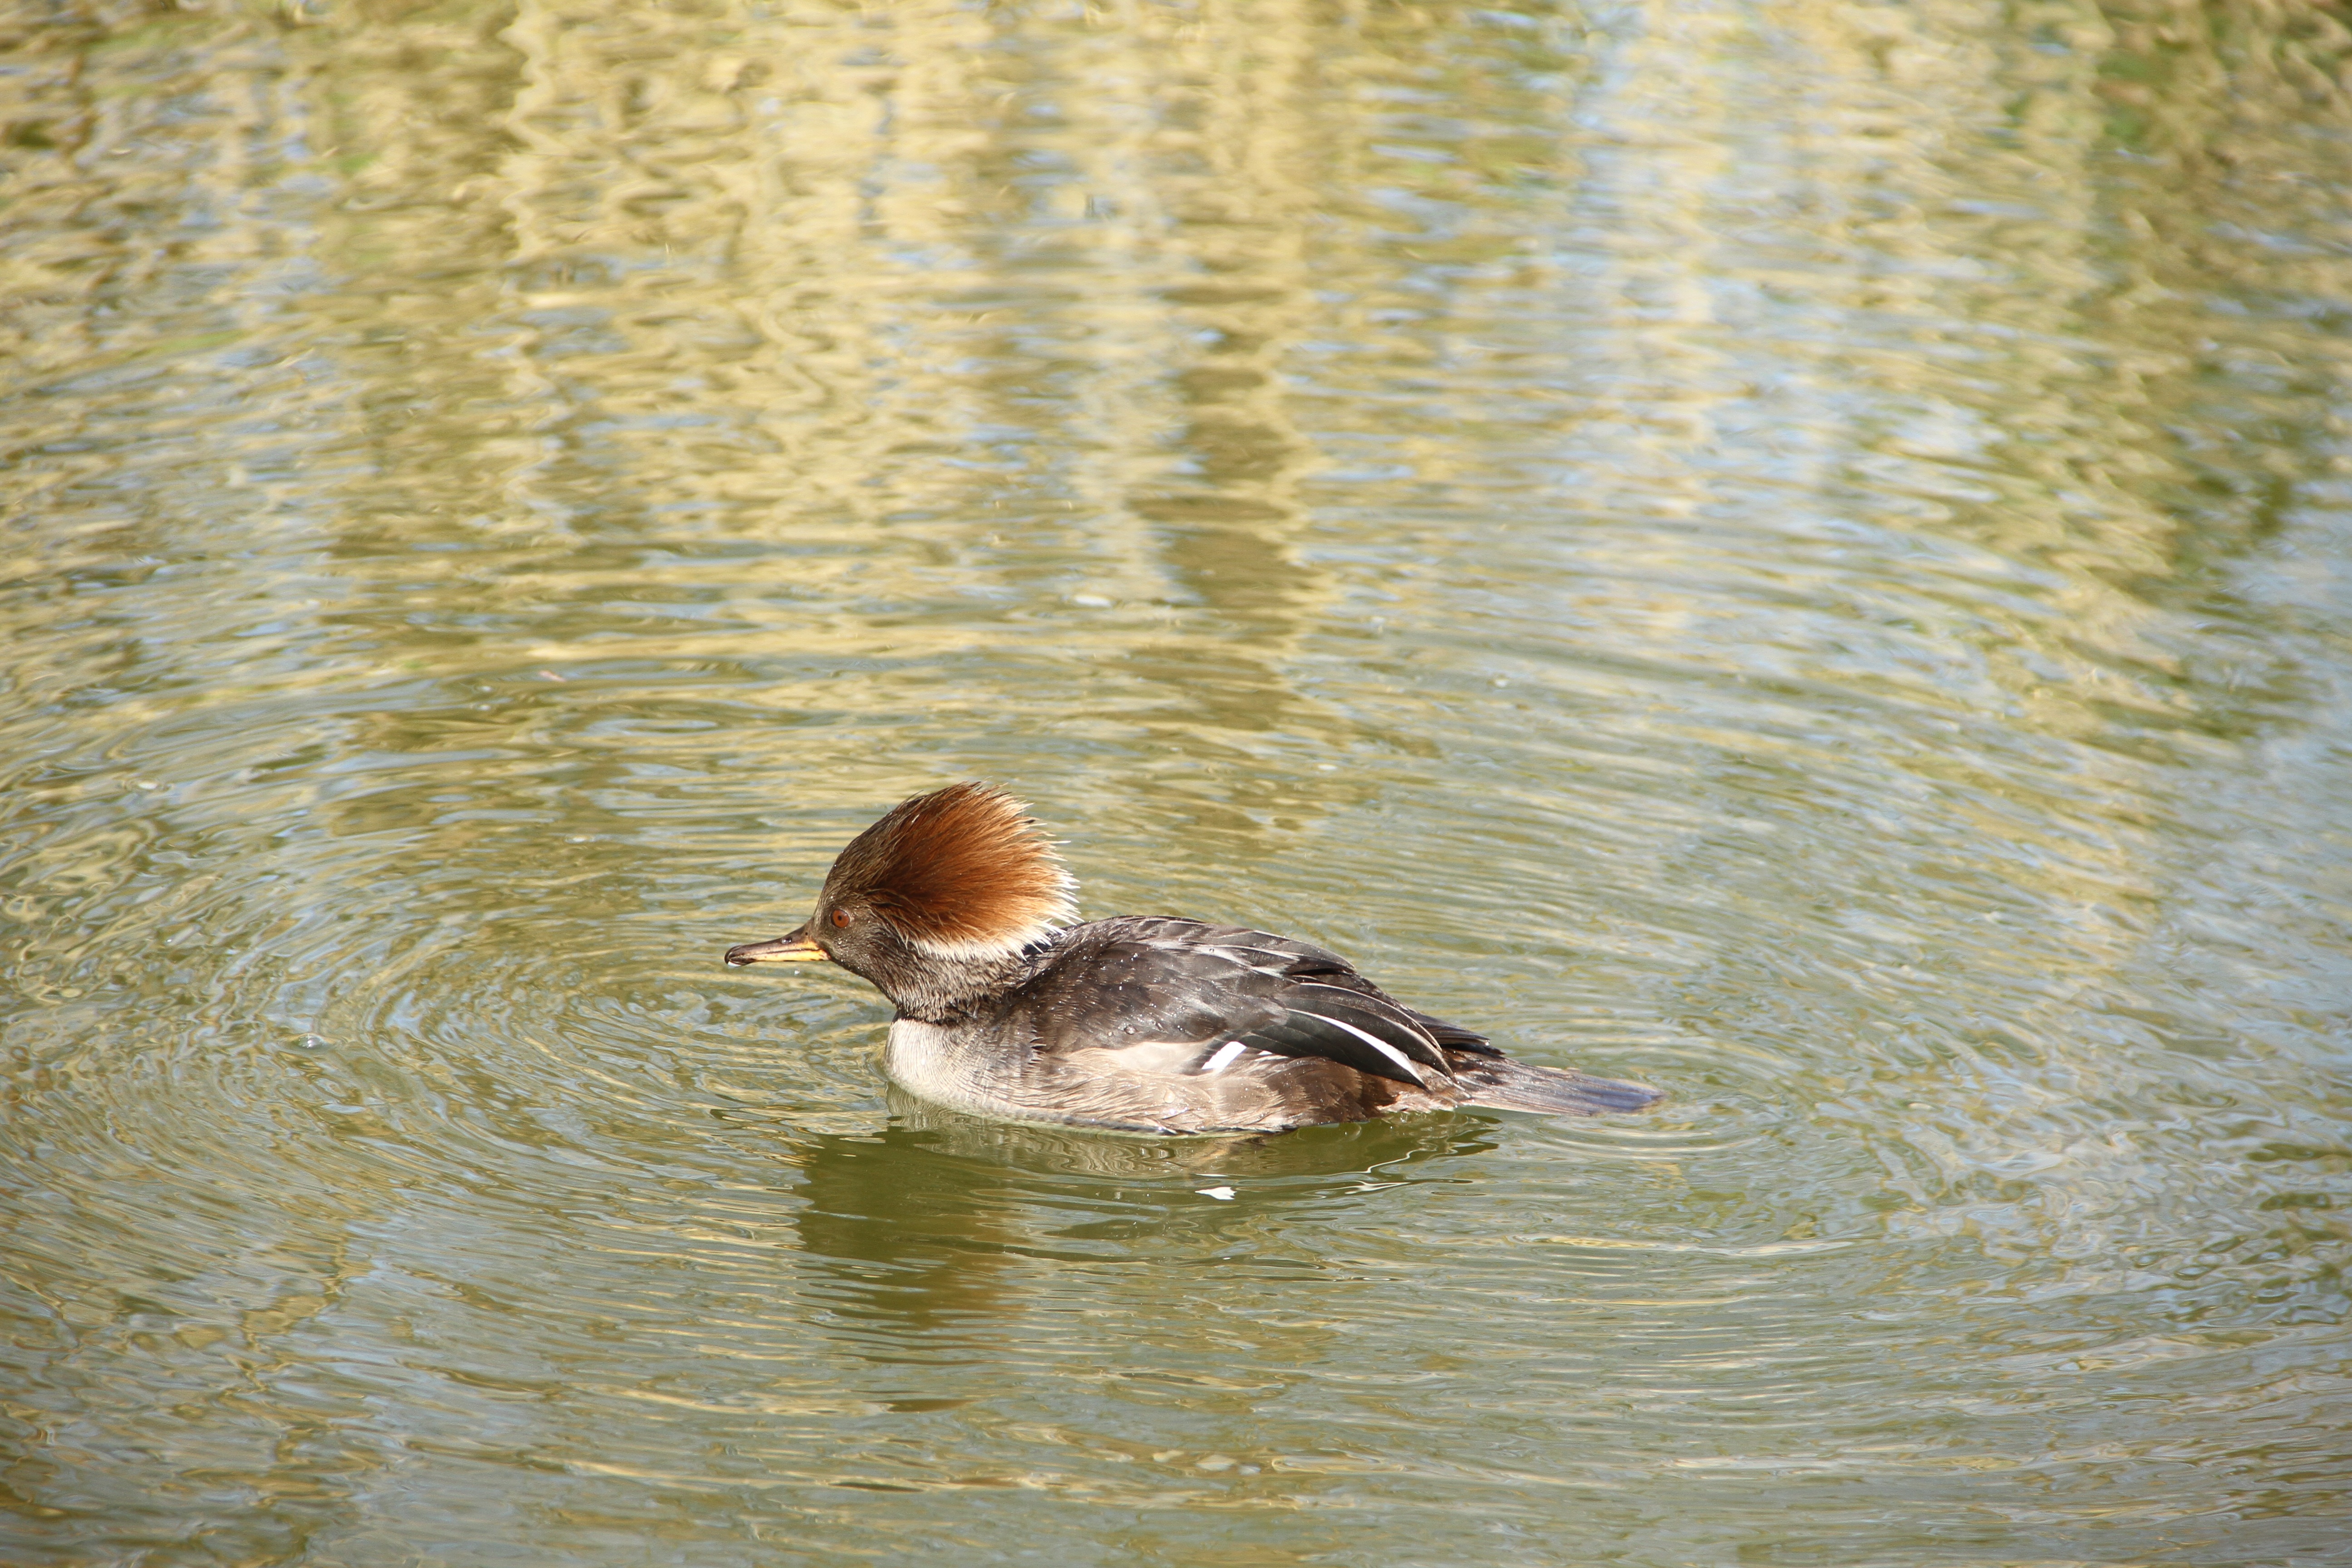
water, nature, bird, wing, lake, animal, pond, wildlife, reflection, beak, fauna, duck, vertebrate, waterfowl, water bird, mallard, diving duck, ducks geese and swans, seaduck